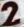
Number: 2